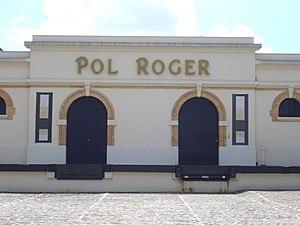
Immeuble Pol Roger, 32 avenue de Champagne à Épernay (Marne, France)